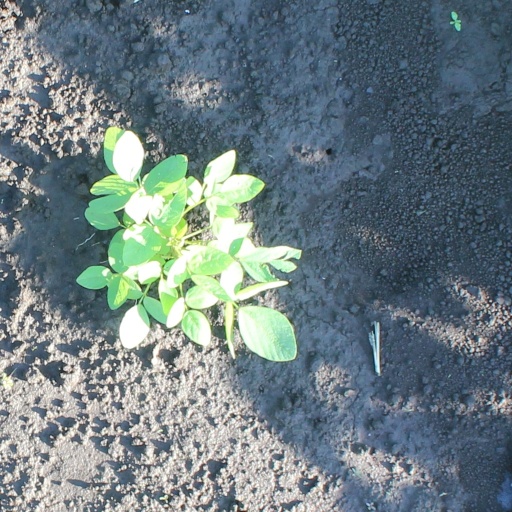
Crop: soybean